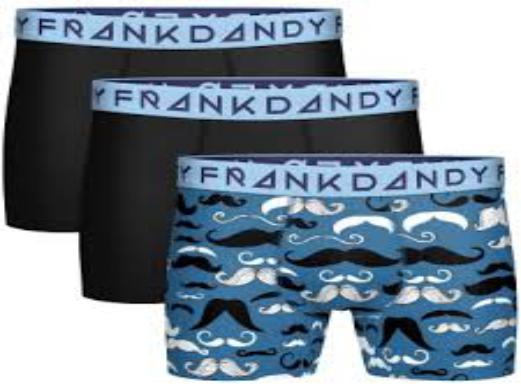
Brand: Frank Dandy
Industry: Clothes